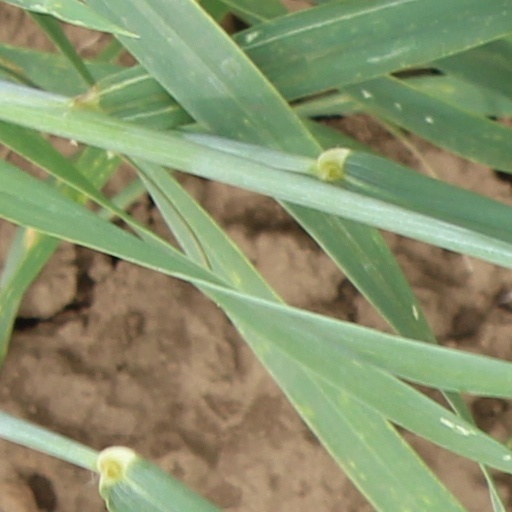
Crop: wheat